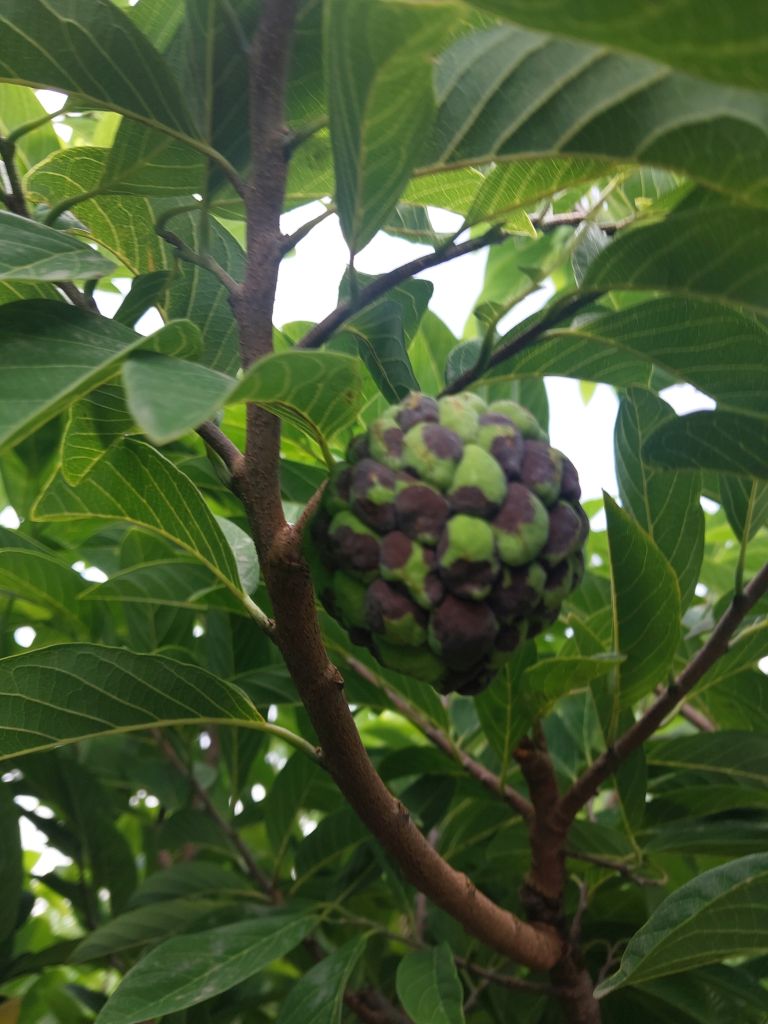
Disease label: Diplodia Rot